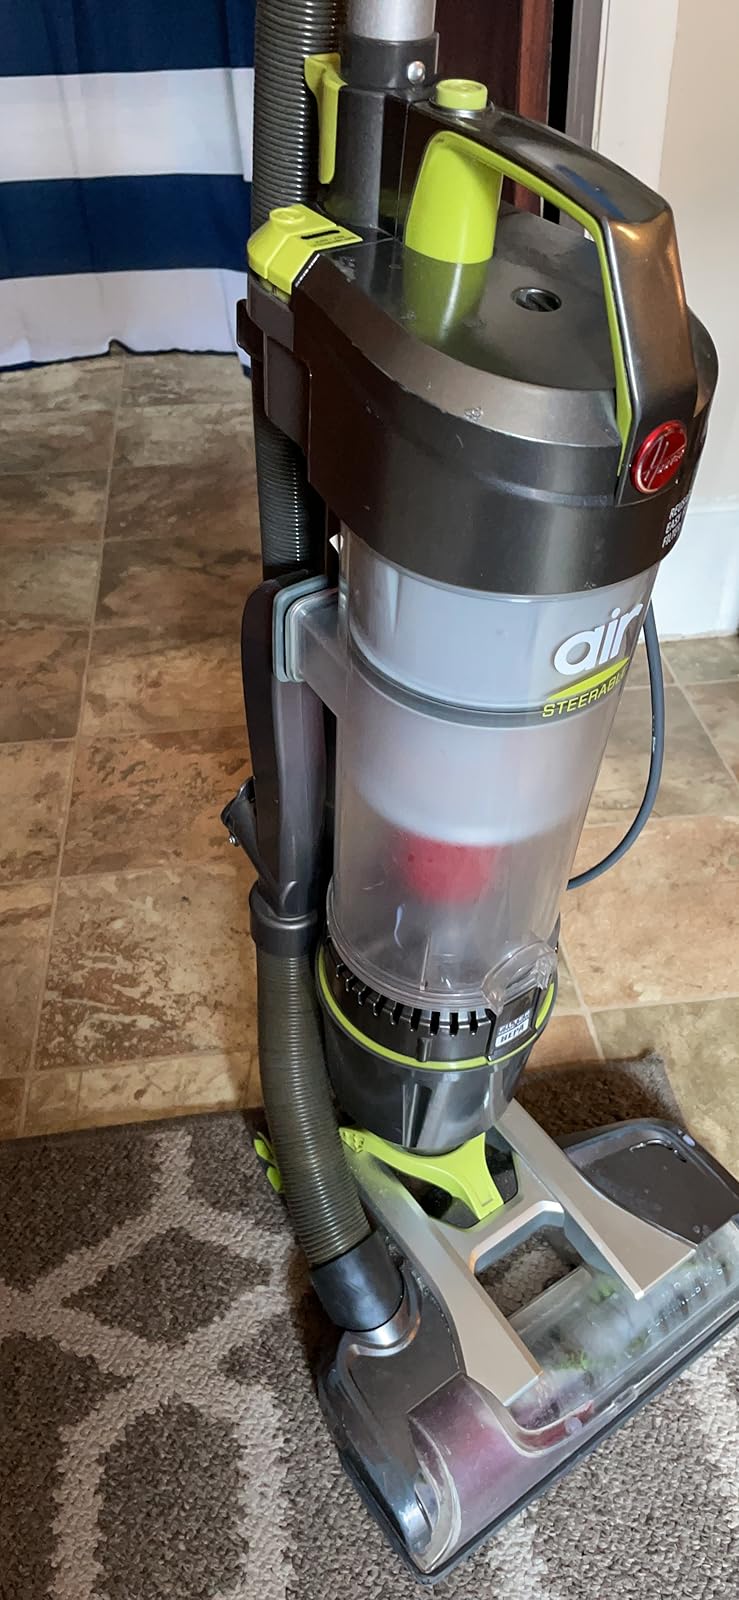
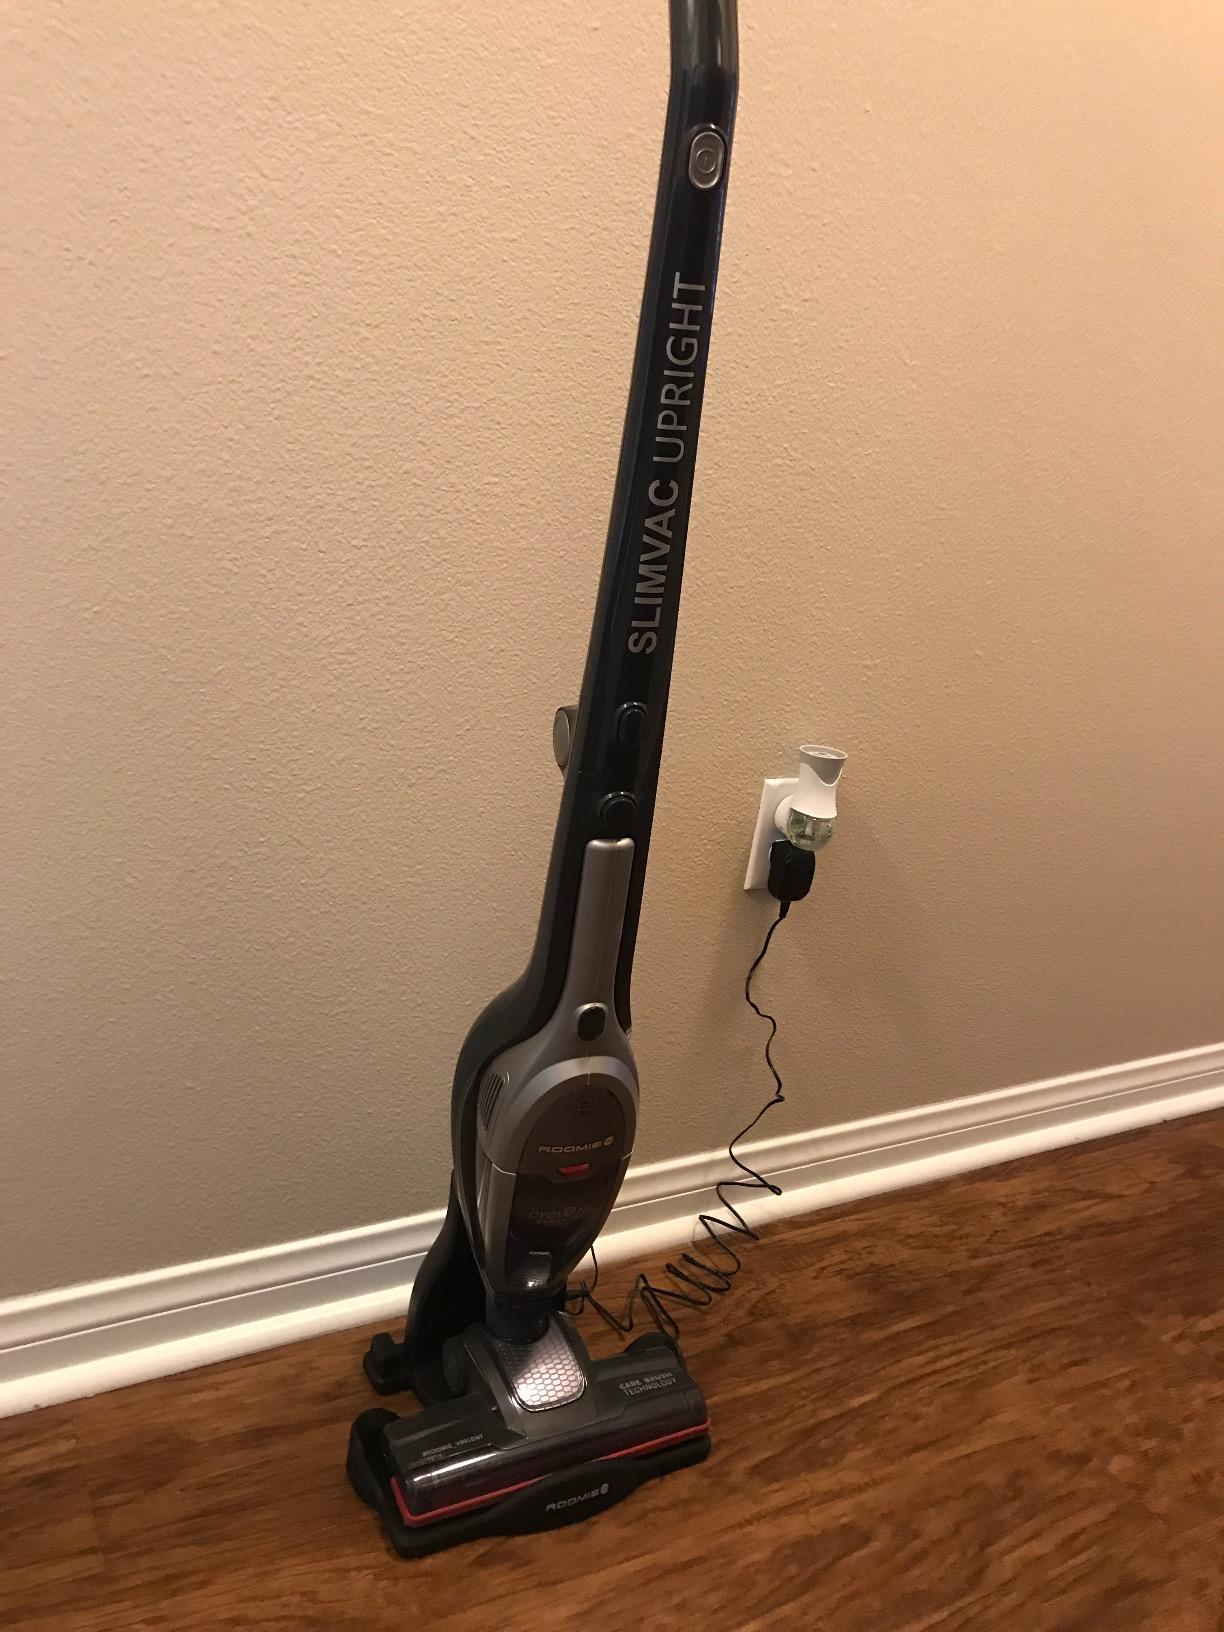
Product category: items_vacuum
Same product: no